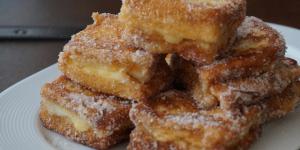
torrijas con crema pastelera